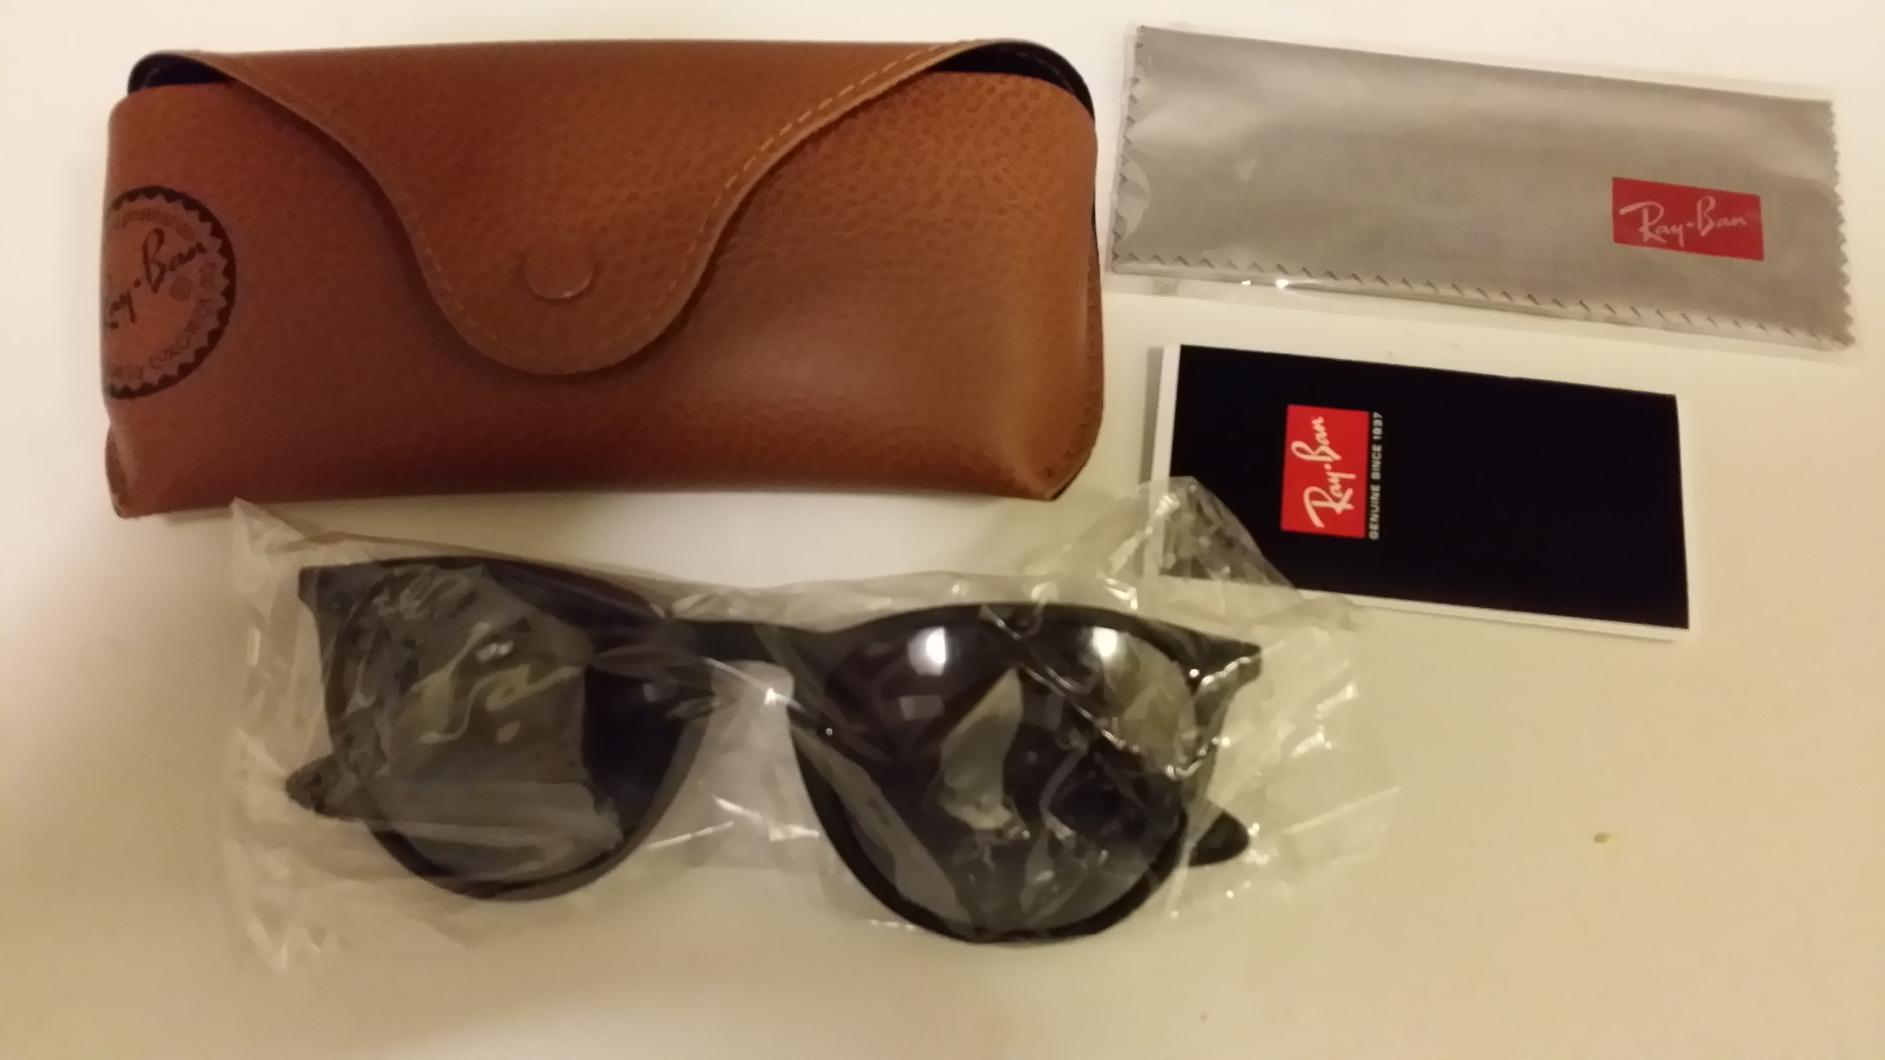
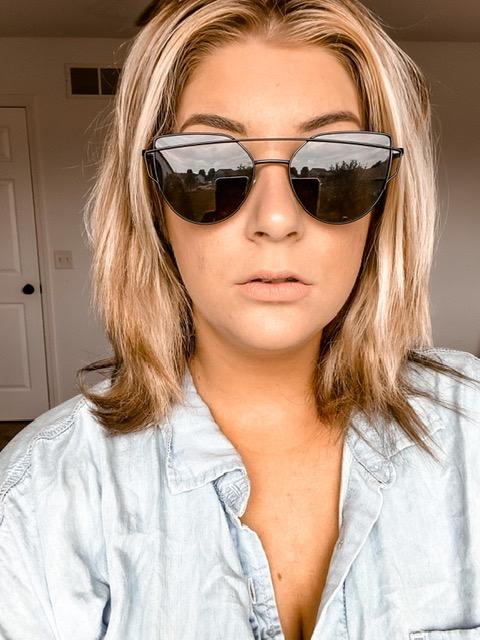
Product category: accessories_sunglasses
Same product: no